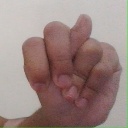
अक्षर: न